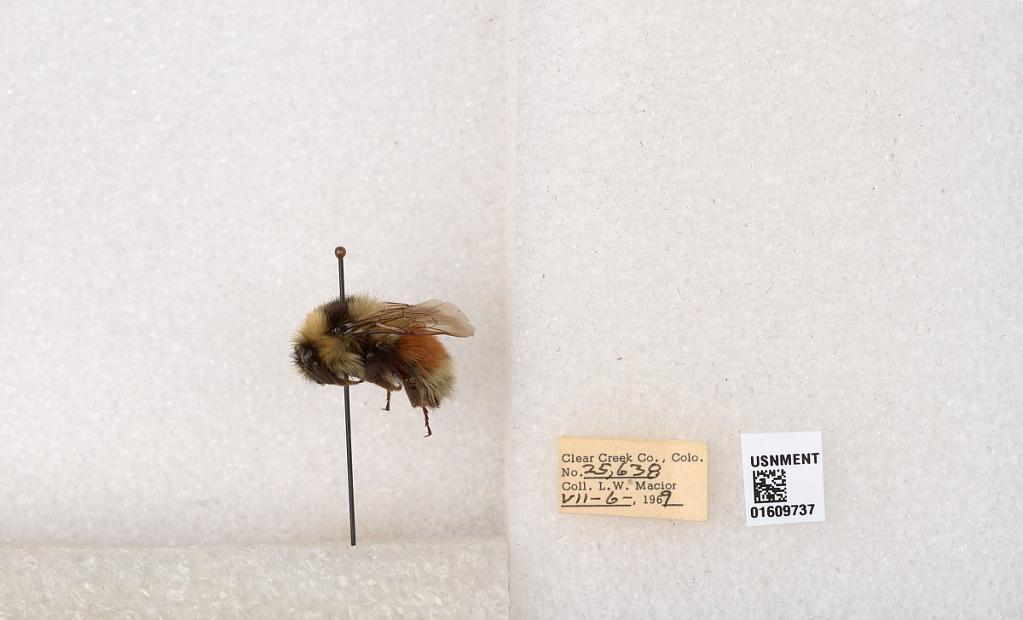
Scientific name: Bombus (Pyrobombus) sylvicola Kirby
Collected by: L. Macior
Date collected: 1969-7-6
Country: United States
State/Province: Colorado
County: Clear Creek
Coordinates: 39.6856, -105.645